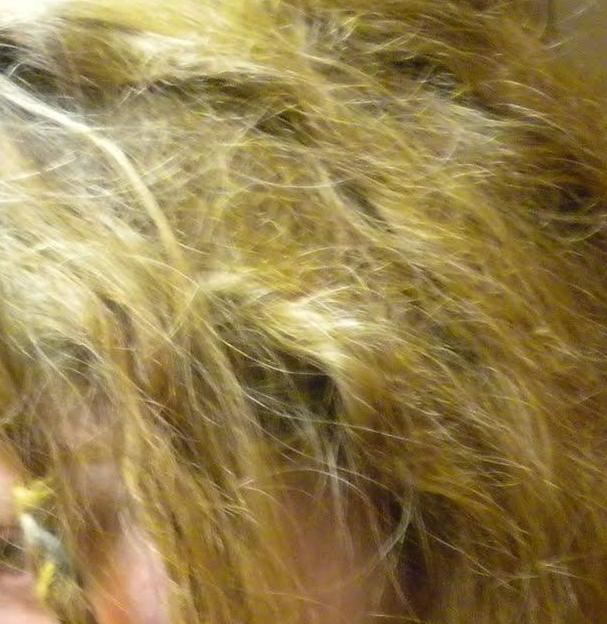
Texture: matted